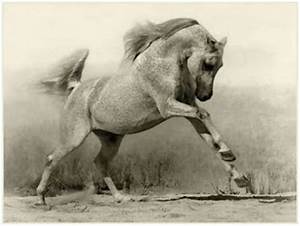
Label: horse